Green Bay Packers

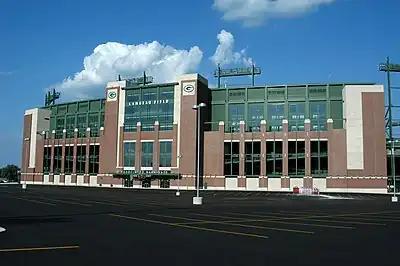
Lambeau Field after its 2003 renovation

The Packers are the only community-owned franchise in North America's four traditional major leagues. Rather than being the property of an individual, partnership, or corporate entity, they are held by stockholders, more than 537,000 in total as of 2022. No one is allowed to hold more than 200,000 shares. It is this broad-based community support and non-profit structure which has kept the team in Green Bay for nearly a century even though it is the smallest market in North American professional sports.